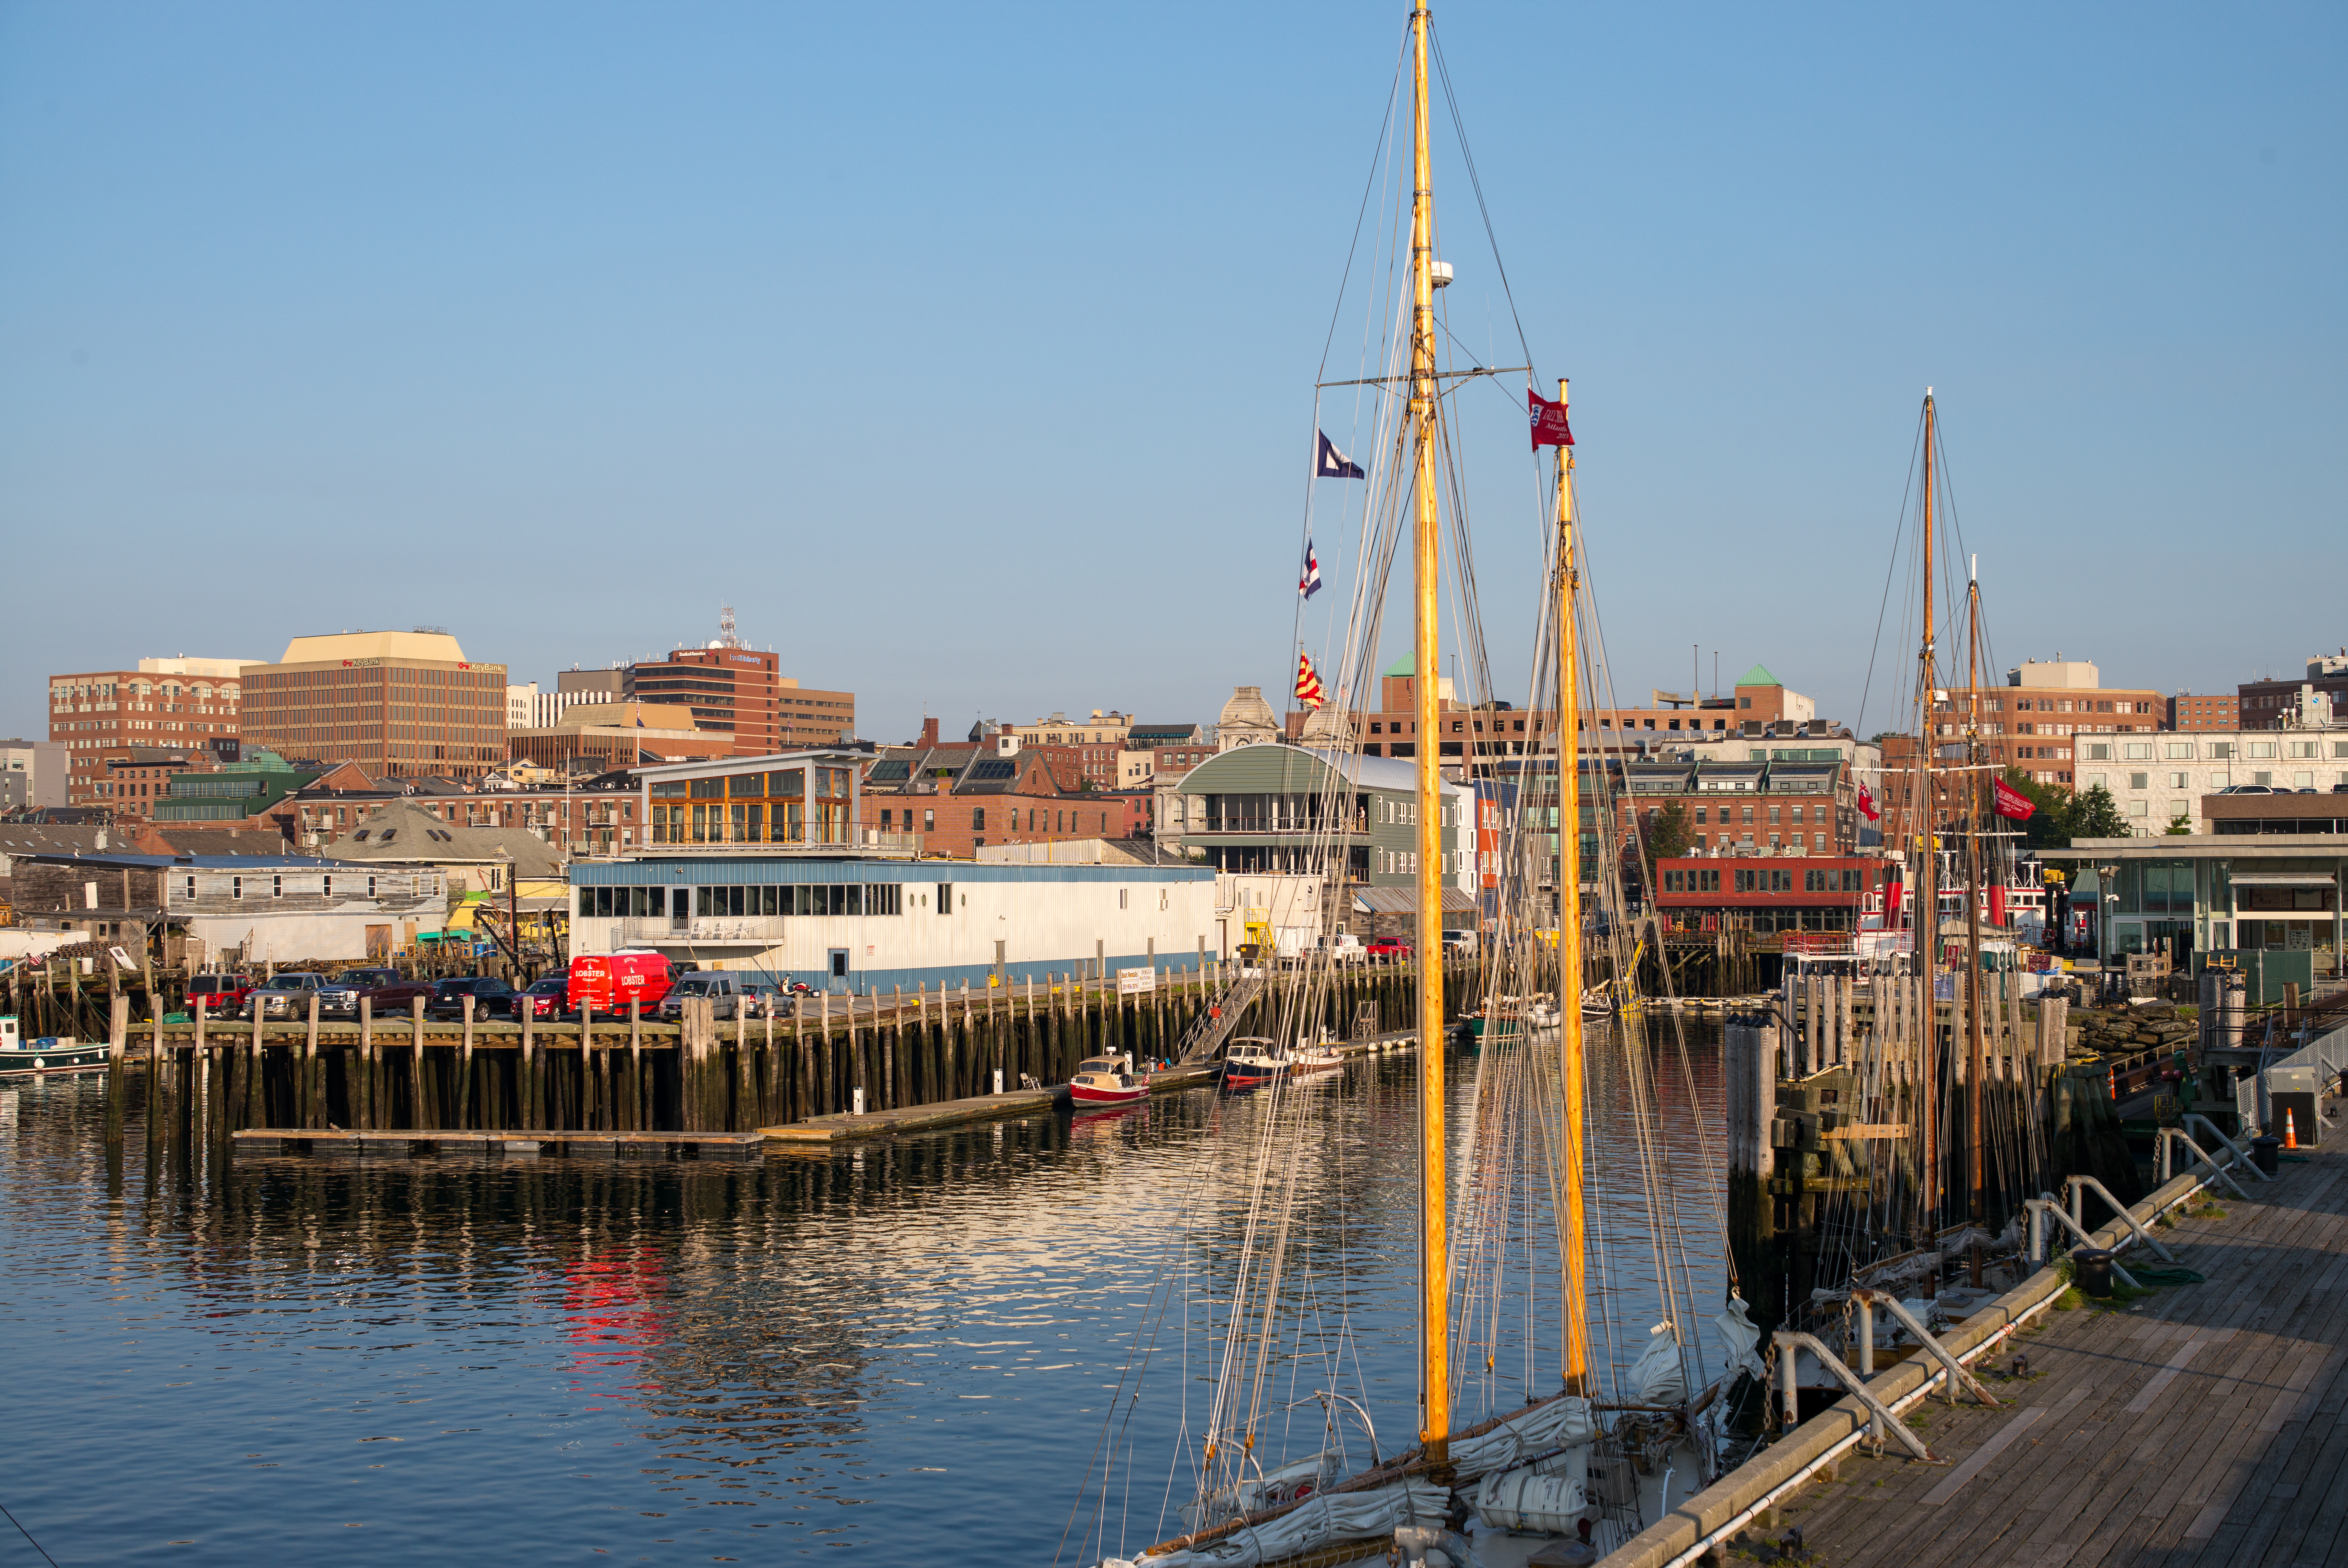
sea, dock, sky, boat, old, city, river, ship, cityscape, summer, travel, clear, vehicle, mast, usa, bay, harbor, marina, port, waterway, m, infrastructure, ships, 50, channel, watercraft, leica, 240, summilux, maine, portland